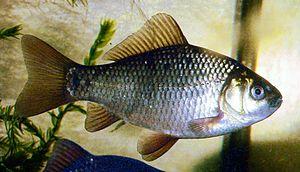
Le Carassin commun dit encore carassin, carpe à la lune, cyprin, carache, carouche, gibèle, meule, carreau, ou gardon carpé, est un poisson de la famille des cyprinidés, celle des carpes et des vairons. Ce carassin vit dans les lacs, les étangs et les rivières à faible courant d'Europe et d'Asie. Cette espèce est très proche du poisson rouge avec laquelle elle s'hybride facilement lorsque ces derniers sont relâchés dans la nature.
Carassius ou carassin est un genre de poissons téléostéens de l'ordre des Cypriniformes et de la famille des Cyprinidés. Le nom du genre Carassius est la forme latinisée de karass ou karausche, mot allemand désignant un Carassius carassius en Europe centrale. On distingue plusieurs espèces de carassins dont le carassin commun, le carassin argenté ou carassin doré. Les espèces de carassins sont toutefois très difficiles à distinguer les unes des autres dans la nature, on les désigne donc souvent par le terme carassin sans plus de précision. Le nombre important d'hybridations fécondes à l'état sauvage s'ajoute encore à cette difficulté.